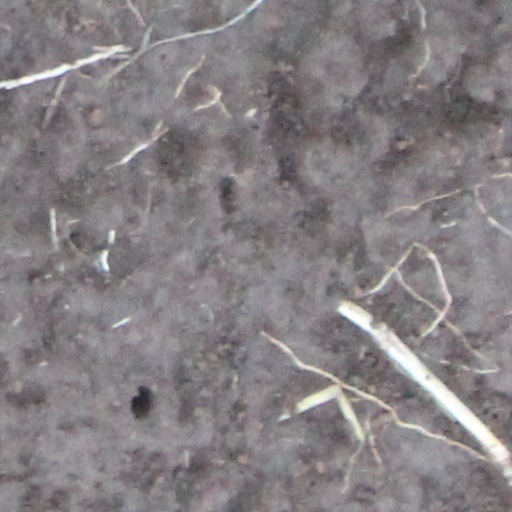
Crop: wheat